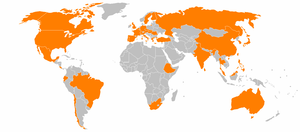
Pays d'implantation de Continental dans le monde
Continental AG, fondée le 8 octobre 1871, est un grand équipementier automobile allemand dont le siège est à Hanovre. Connue principalement pour ses pneumatiques, cette multinationale fabrique également des pièces automobiles et se consacre au recyclage de caoutchouc.